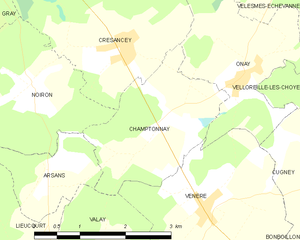
Carte des communes françaises